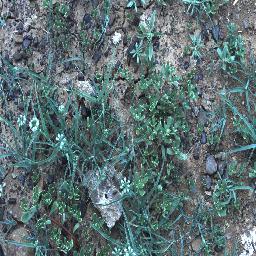
Label: negative